Thrace

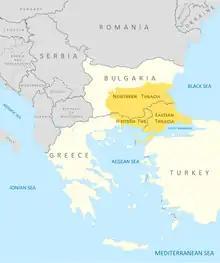
Thrace in the modern boundaries of Bulgaria, Greece, and Turkey

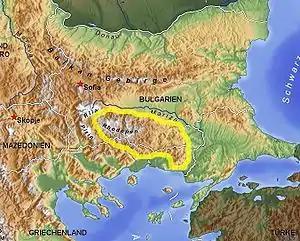
The physical–geographical boundaries of Thrace: the Balkan Mountains to the north, the Rhodope Mountains (highlighted) and the Bosporus

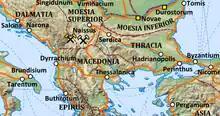
The Roman province of Thrace

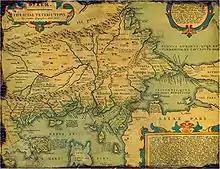
Map of Ancient Thrace made by Abraham Ortelius in 1585, stating both the names Thrace and Europe

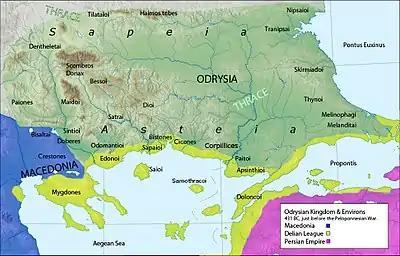
Thrace in the Odrysian Kingdom showing several Thracian tribes. Sapeia was Northern Thrace and Asteia was Southern Thrace

Thrace is a geographical and historical region in Southeast Europe roughly corresponding to the province of Thrace in the Roman Empire. Bounded by the Balkan Mountains to the north, the Aegean Sea to the south, and the Black Sea to the east, it comprises present-day southeastern Bulgaria (Northern Thrace), northeastern Greece (Western Thrace), and the European part of Turkey (East Thrace). Lands also inhabited by ancient Thracians extended in the north to modern-day Northern Bulgaria and Romania and to the west into Macedonia.